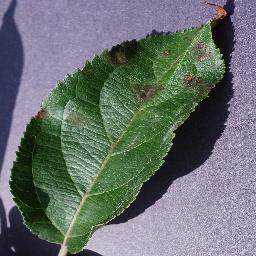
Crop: apple
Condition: scab